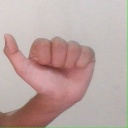
अक्षर: त